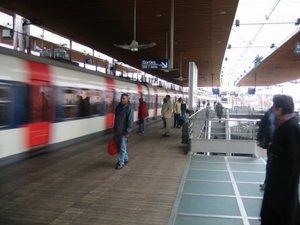
Gare RER B de La Plaine - Stade de France
La gare de La Plaine - Stade de France est une gare ferroviaire française de la ligne de La Plaine à Hirson et Anor, située sur la commune de Saint-Denis dans le département de la Seine-Saint-Denis en région Île-de-France. Elle est l'une des trois gares de la commune et dessert plus particulièrement la zone centrale de La Plaine Saint-Denis.